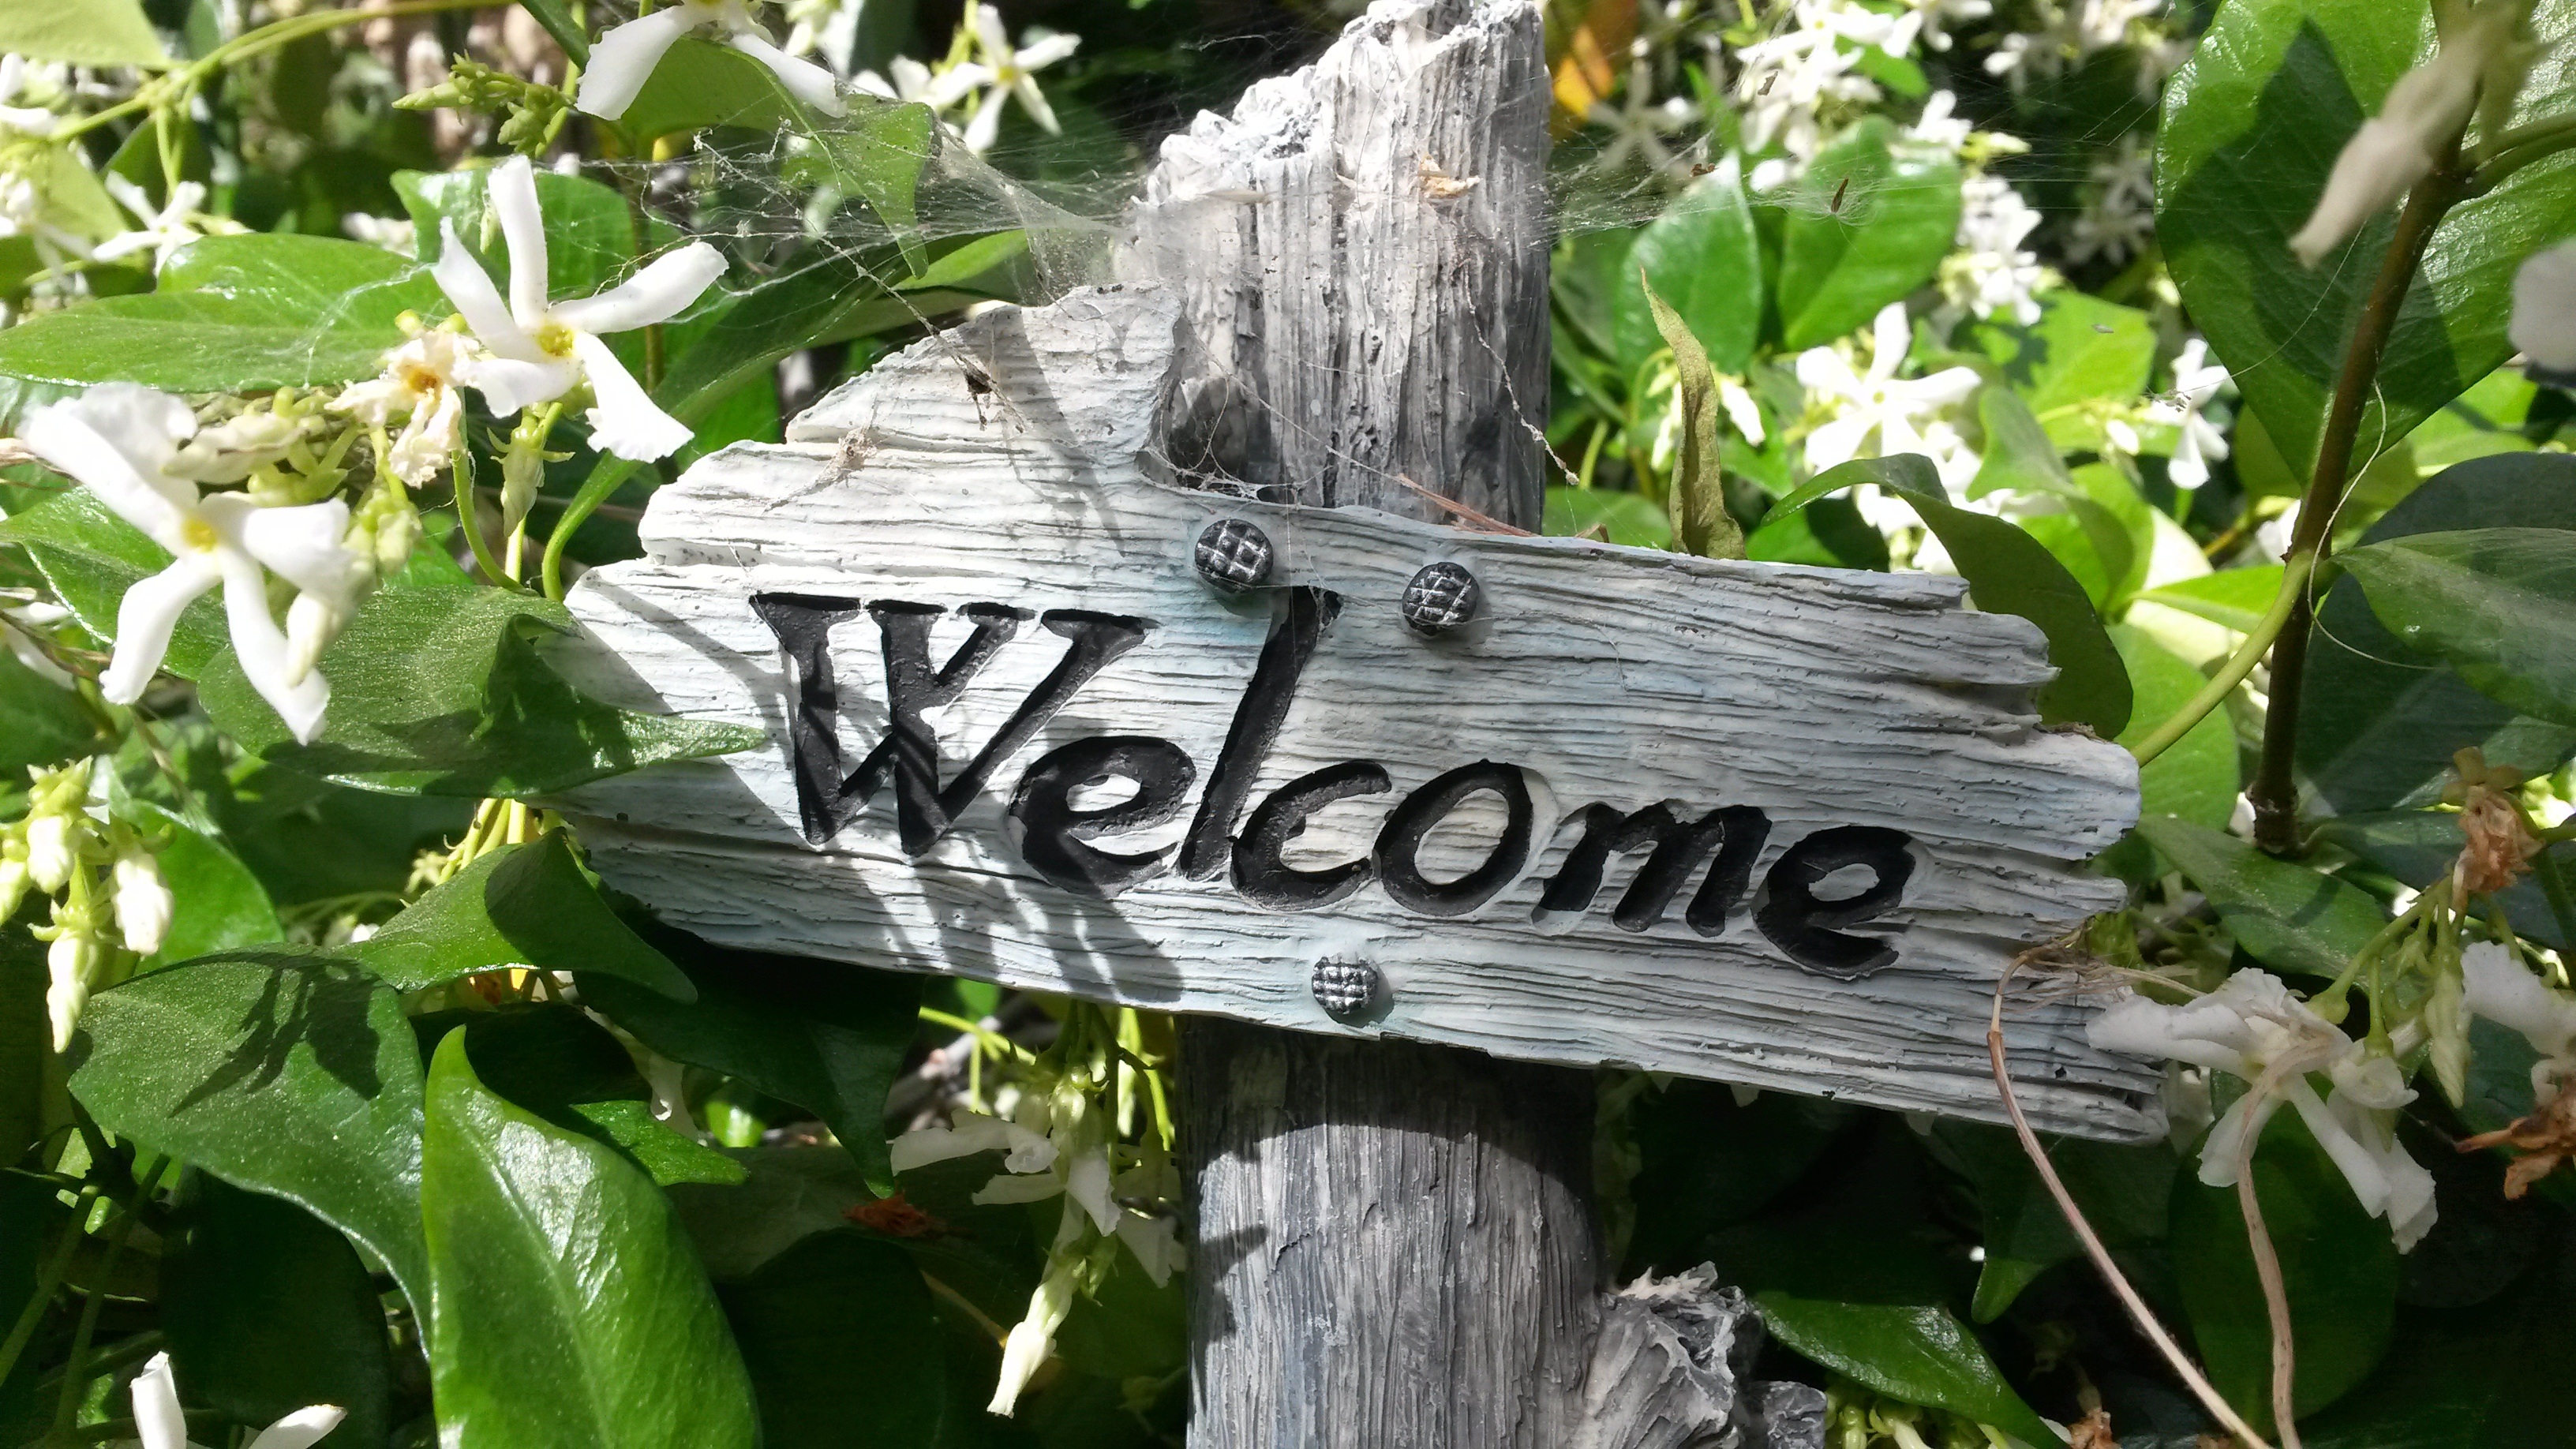
leaf, flower, home, summer, sign, decoration, jungle, produce, botany, garden, welcome sign, message, welcome, floristry, flowering plant, garden decor, welcome home, garden sign